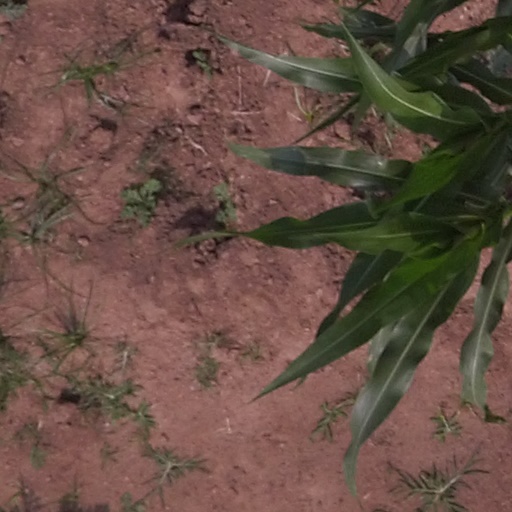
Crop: maize; corn